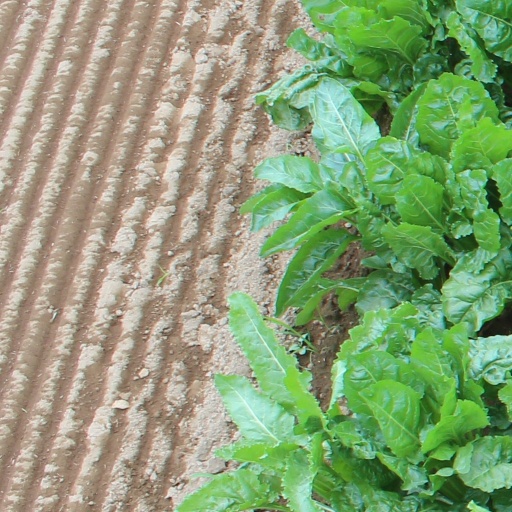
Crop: sugar beet